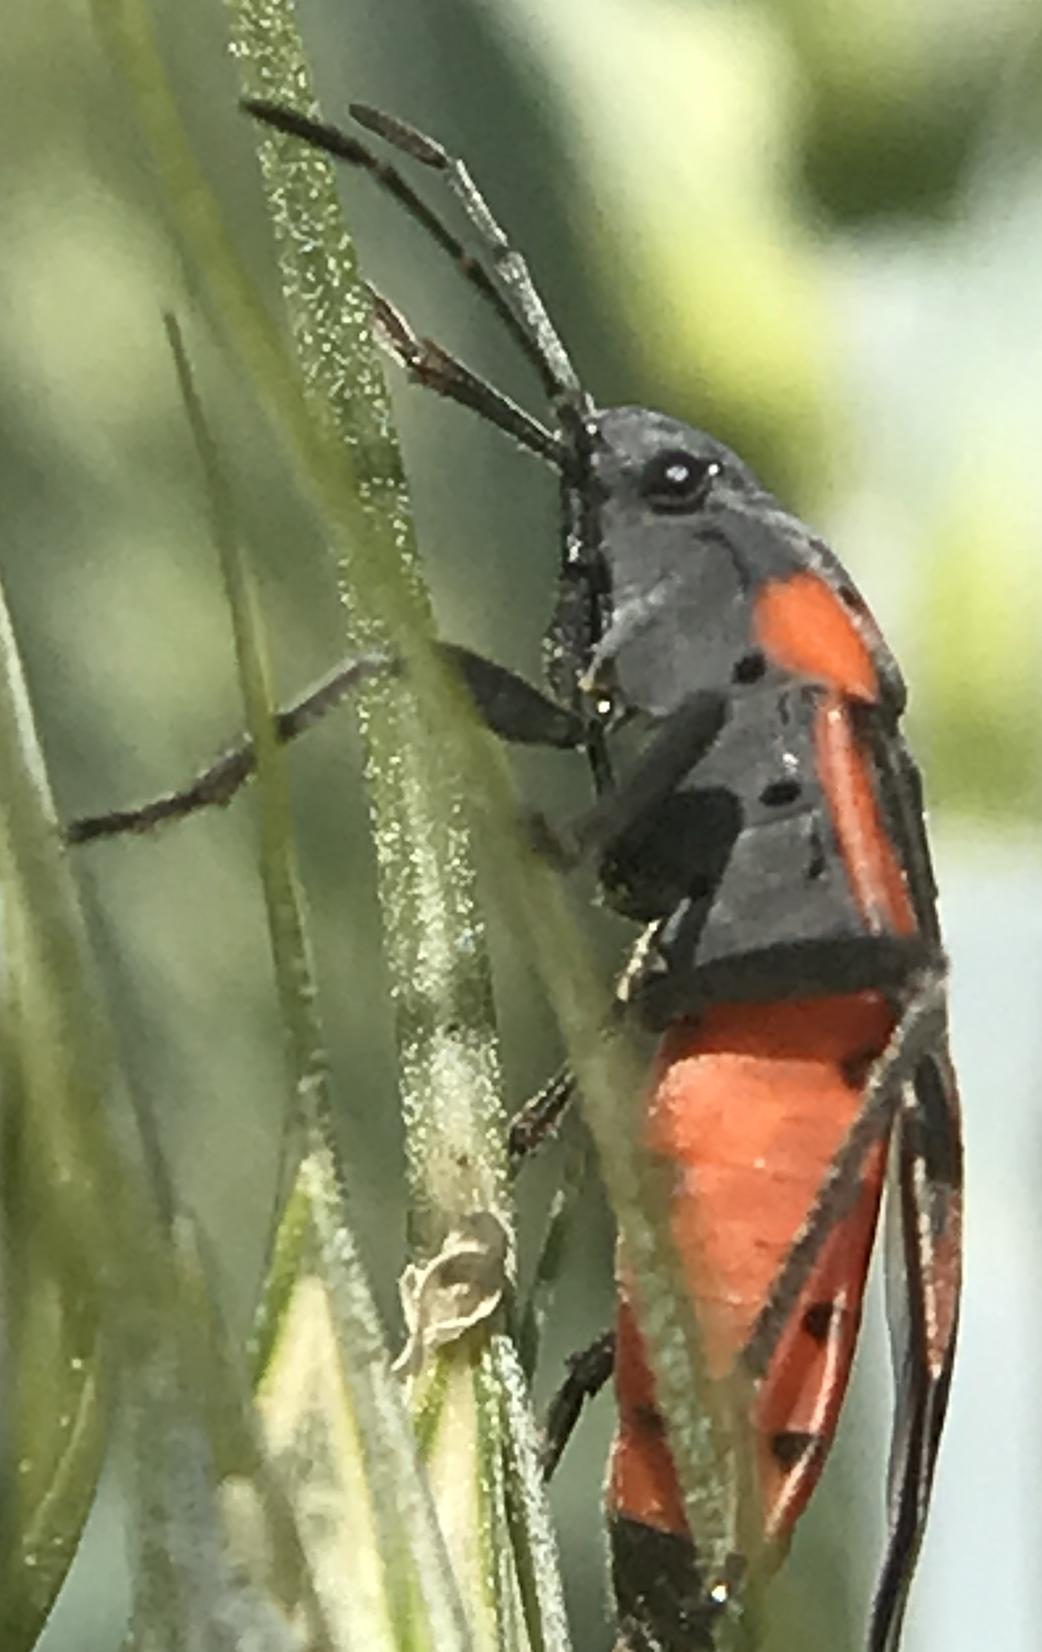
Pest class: non_pest_herbivores